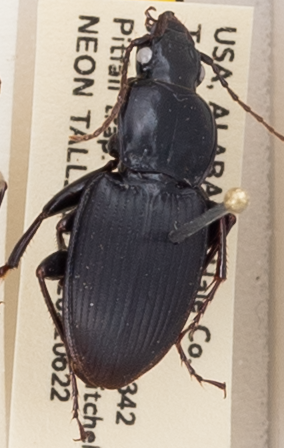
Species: Cyclotrachelus convivus
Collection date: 2021-06-22
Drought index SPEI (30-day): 1.69
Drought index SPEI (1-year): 1.01
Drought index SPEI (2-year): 2.09